Young Harris

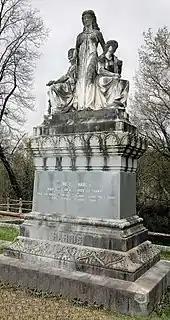
Young Harris tomb and monument

Young Harris did not talk about his charitable contributions because he was too modest. Even his close friends were not aware of the extent of his generosity. It was said "that little children delighted to crowd around him and hear from him the wondrous story of our Lord". The author of Harris' obituary in the "Athens Weekly Banner" quoted Harris just before he died: "I do not think the deeds of a man are near as important in a religious sense as those things he omits to do; and yet a man ought to feel thankful if it can be said of him after death, 'Here lies a blameless man'."